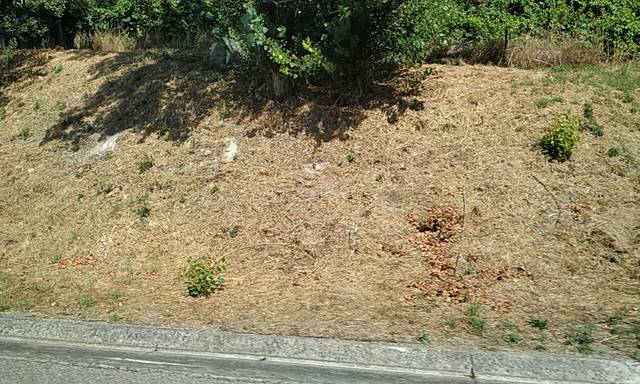
Region: Portugal
Coordinates: 41.22, -8.15